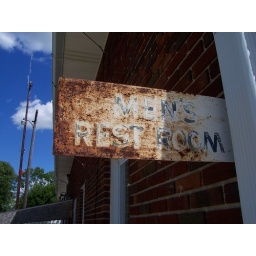
A rather rusty and faded Mens Restroom sign jutting out from a brick wall in Wren, Ohio.